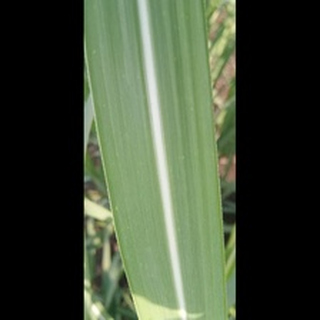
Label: healthy_sugarcane